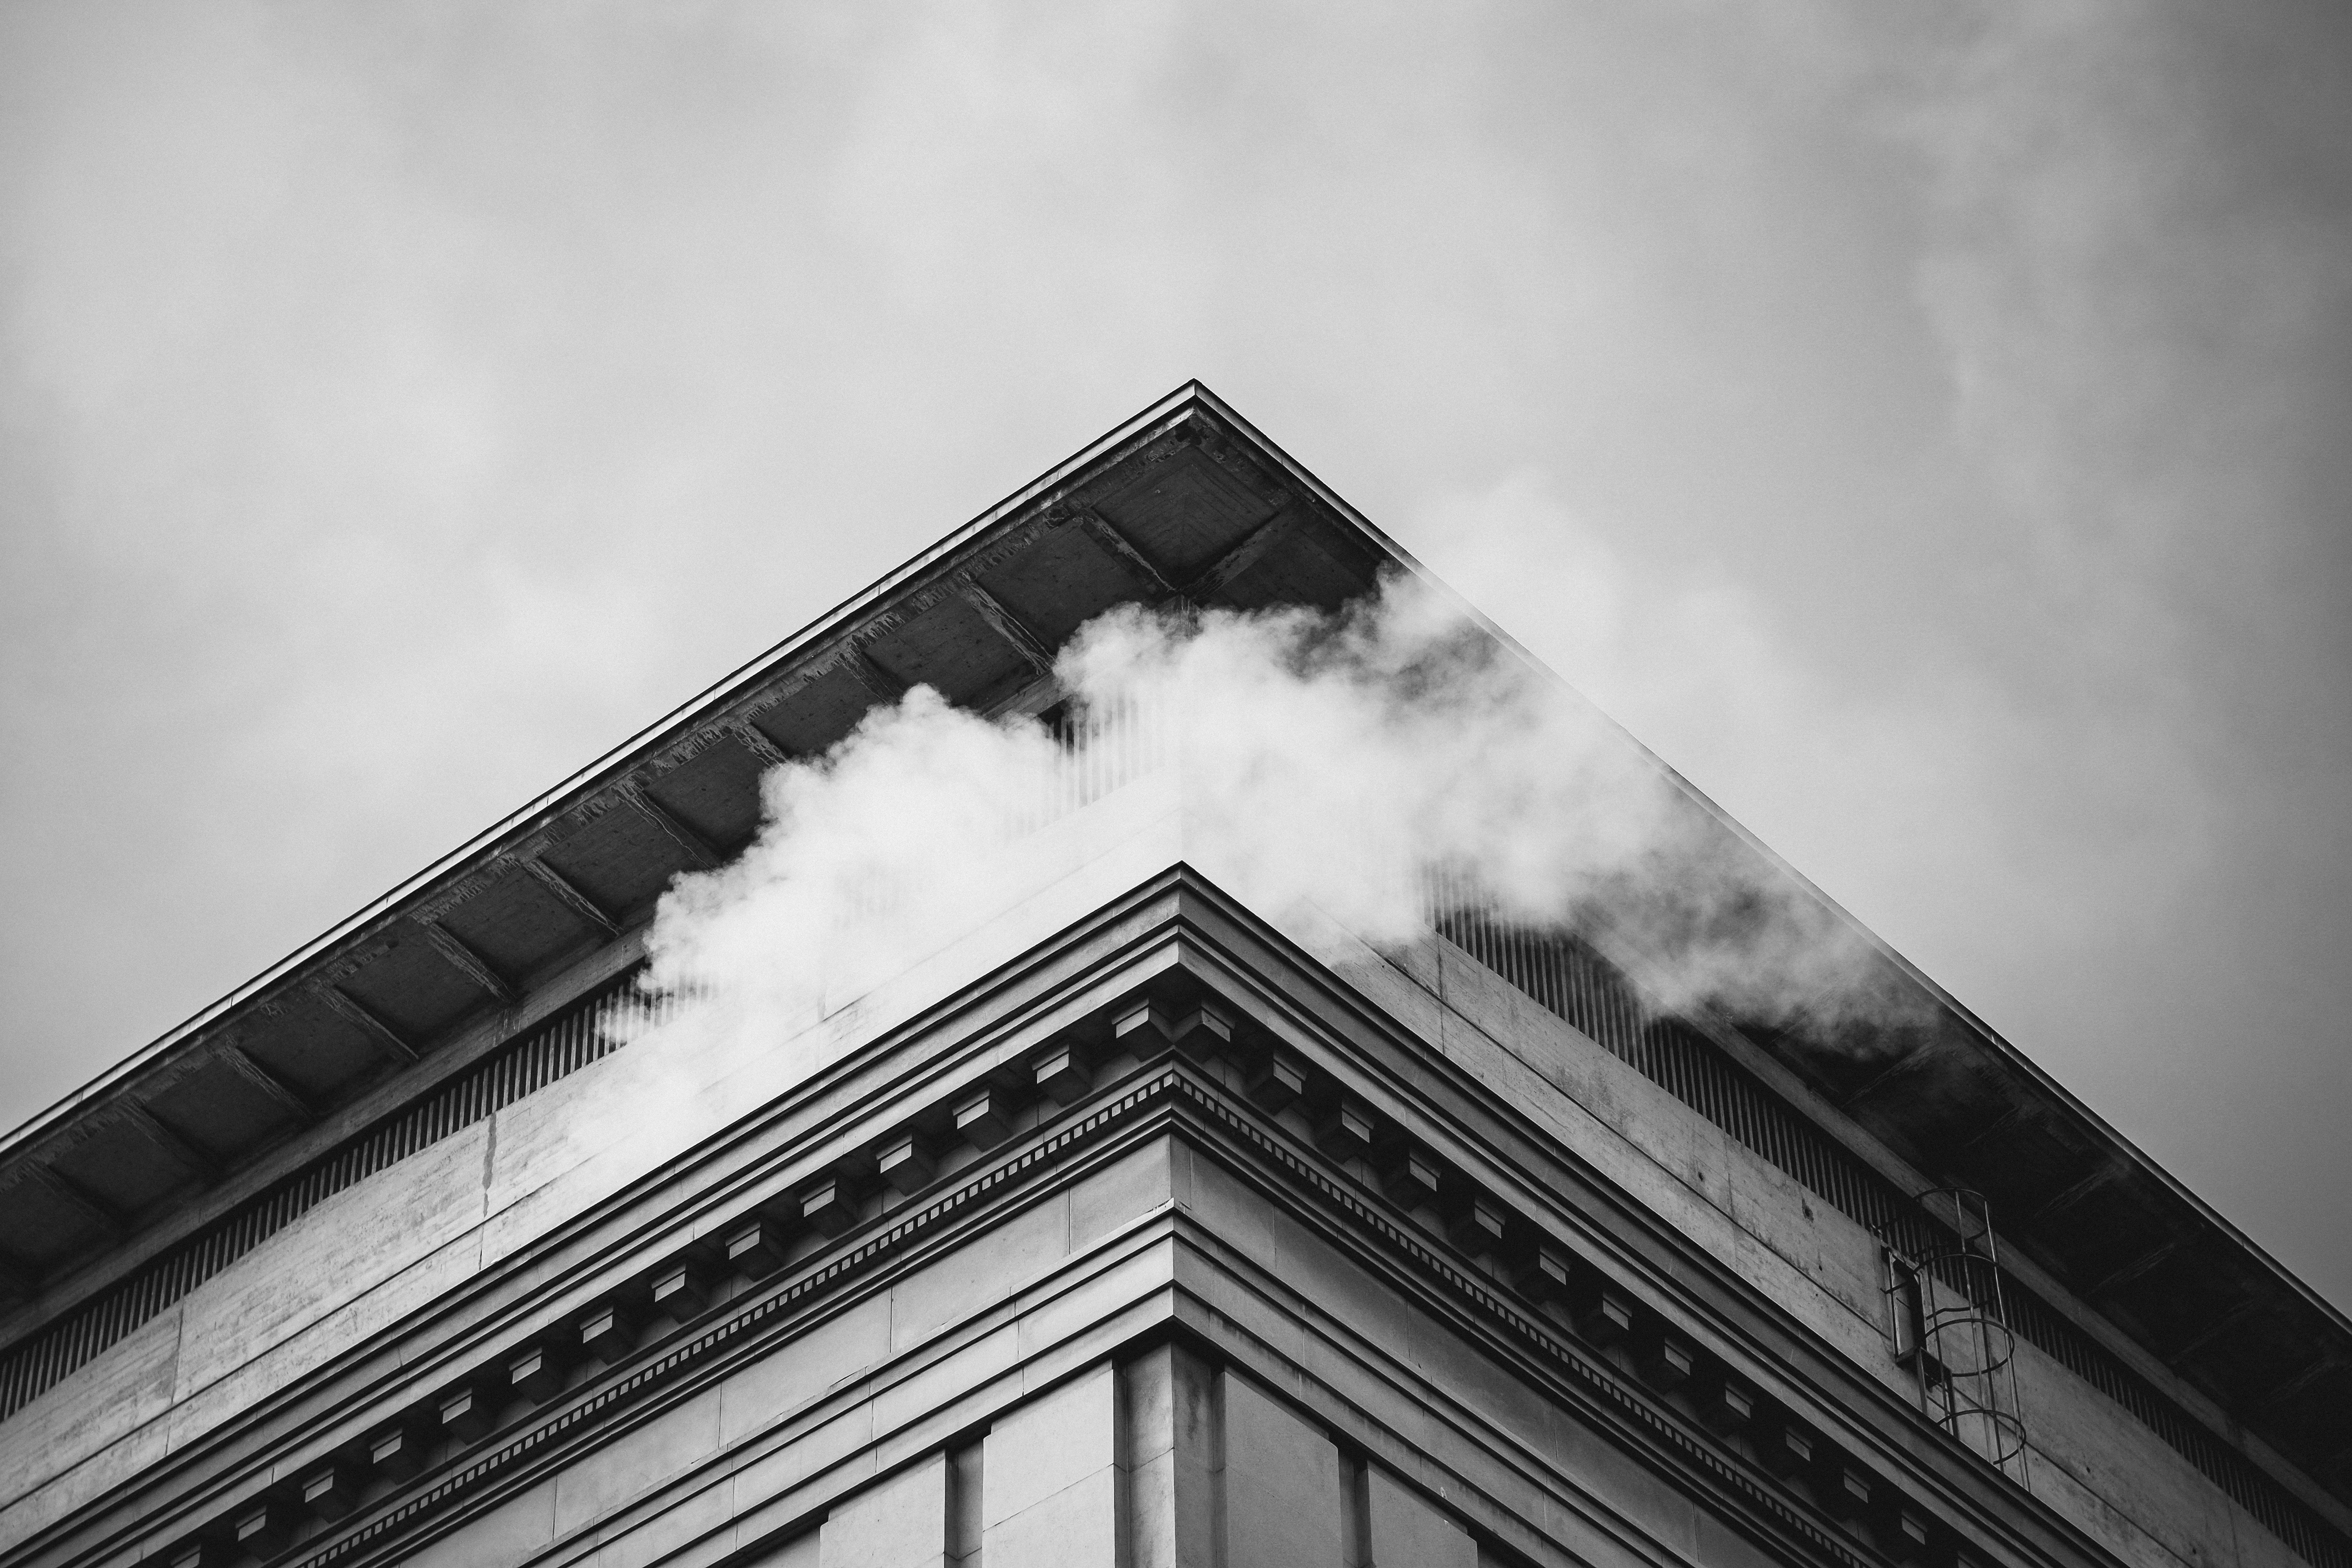
light, cloud, black and white, architecture, sky, white, photography, house, sunlight, building, skyscraper, smoke, line, reflection, facade, darkness, blue, black, monochrome, shape, monochrome photography, atmosphere of earth